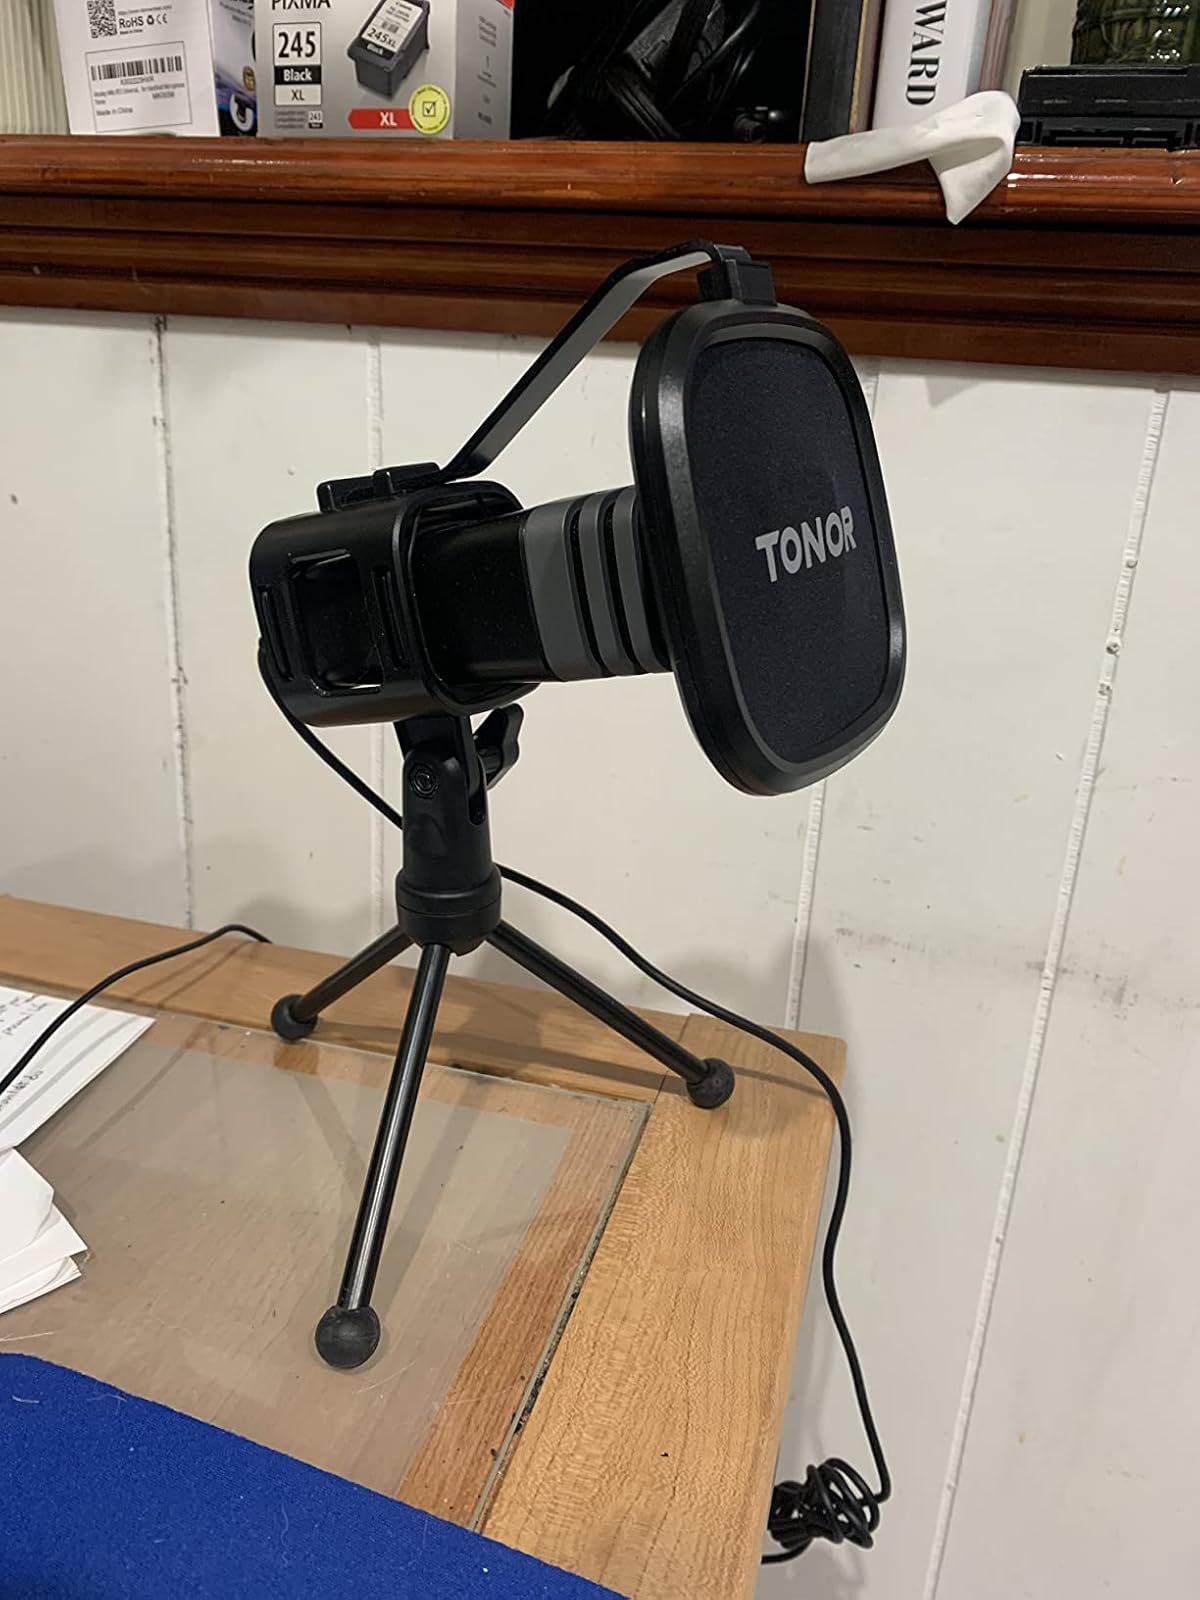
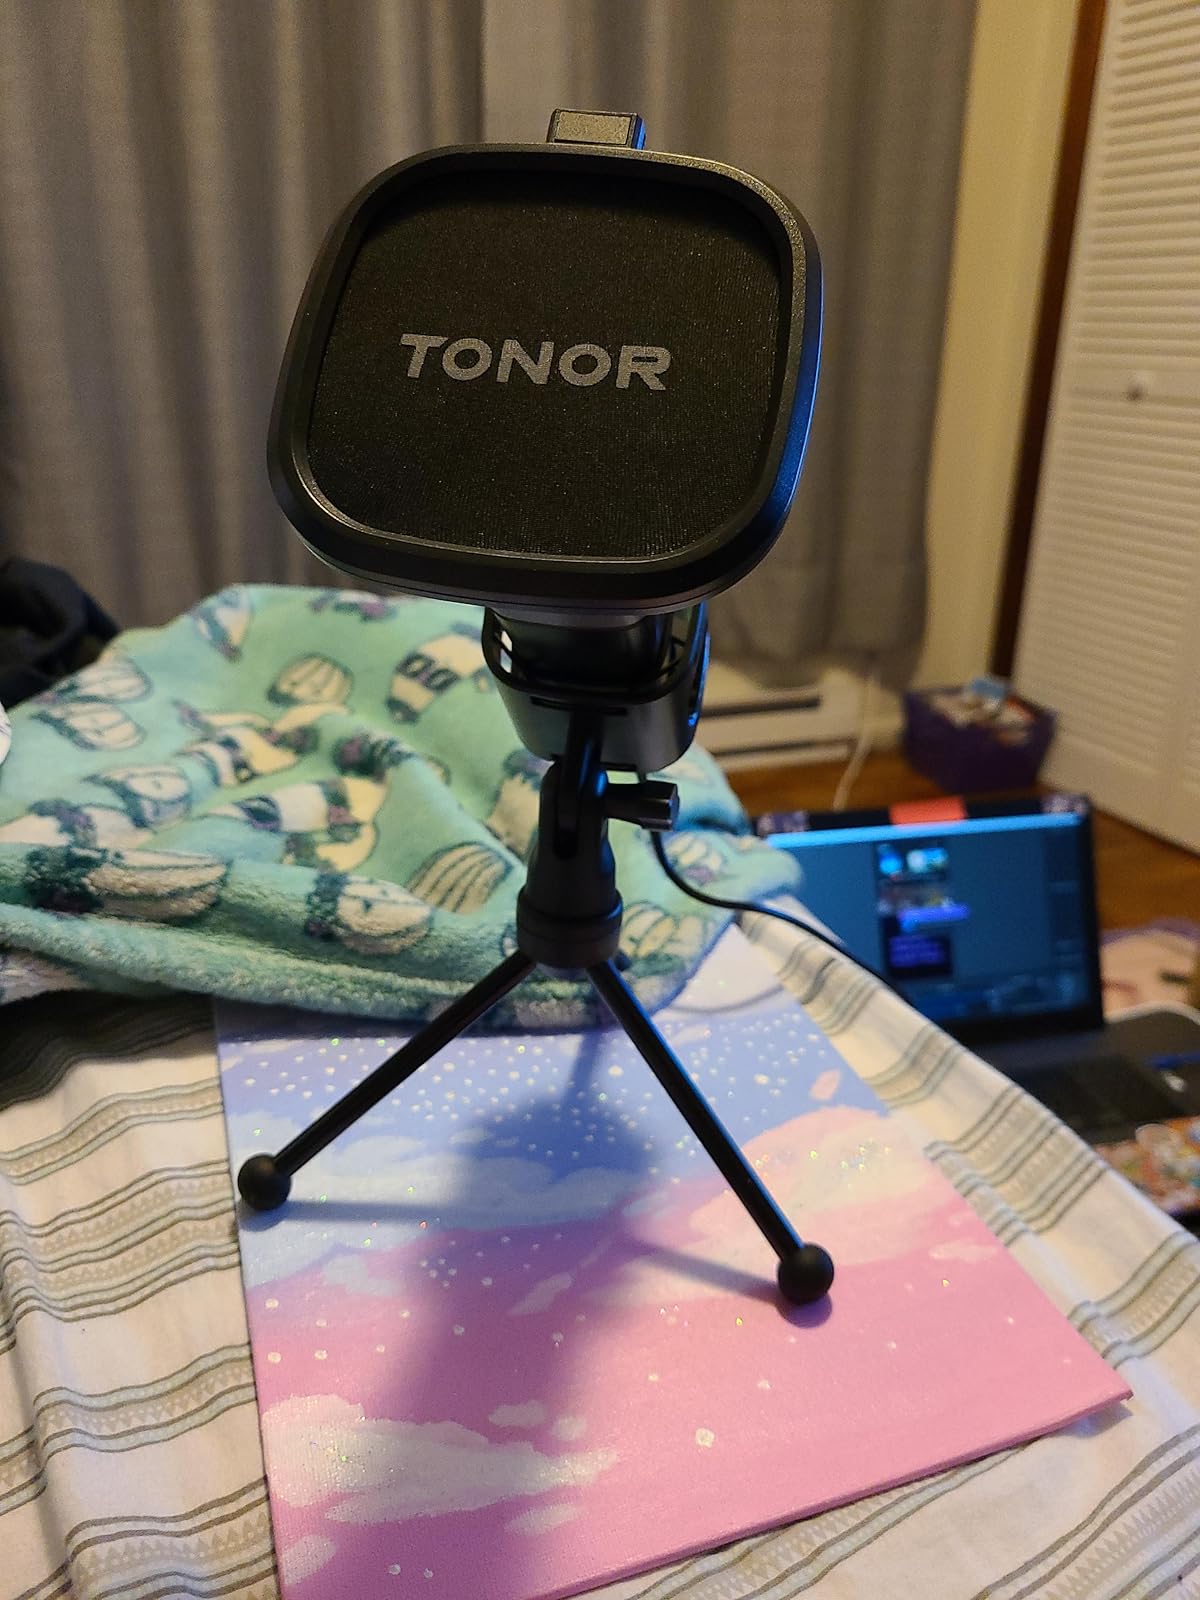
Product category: microphone
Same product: yes